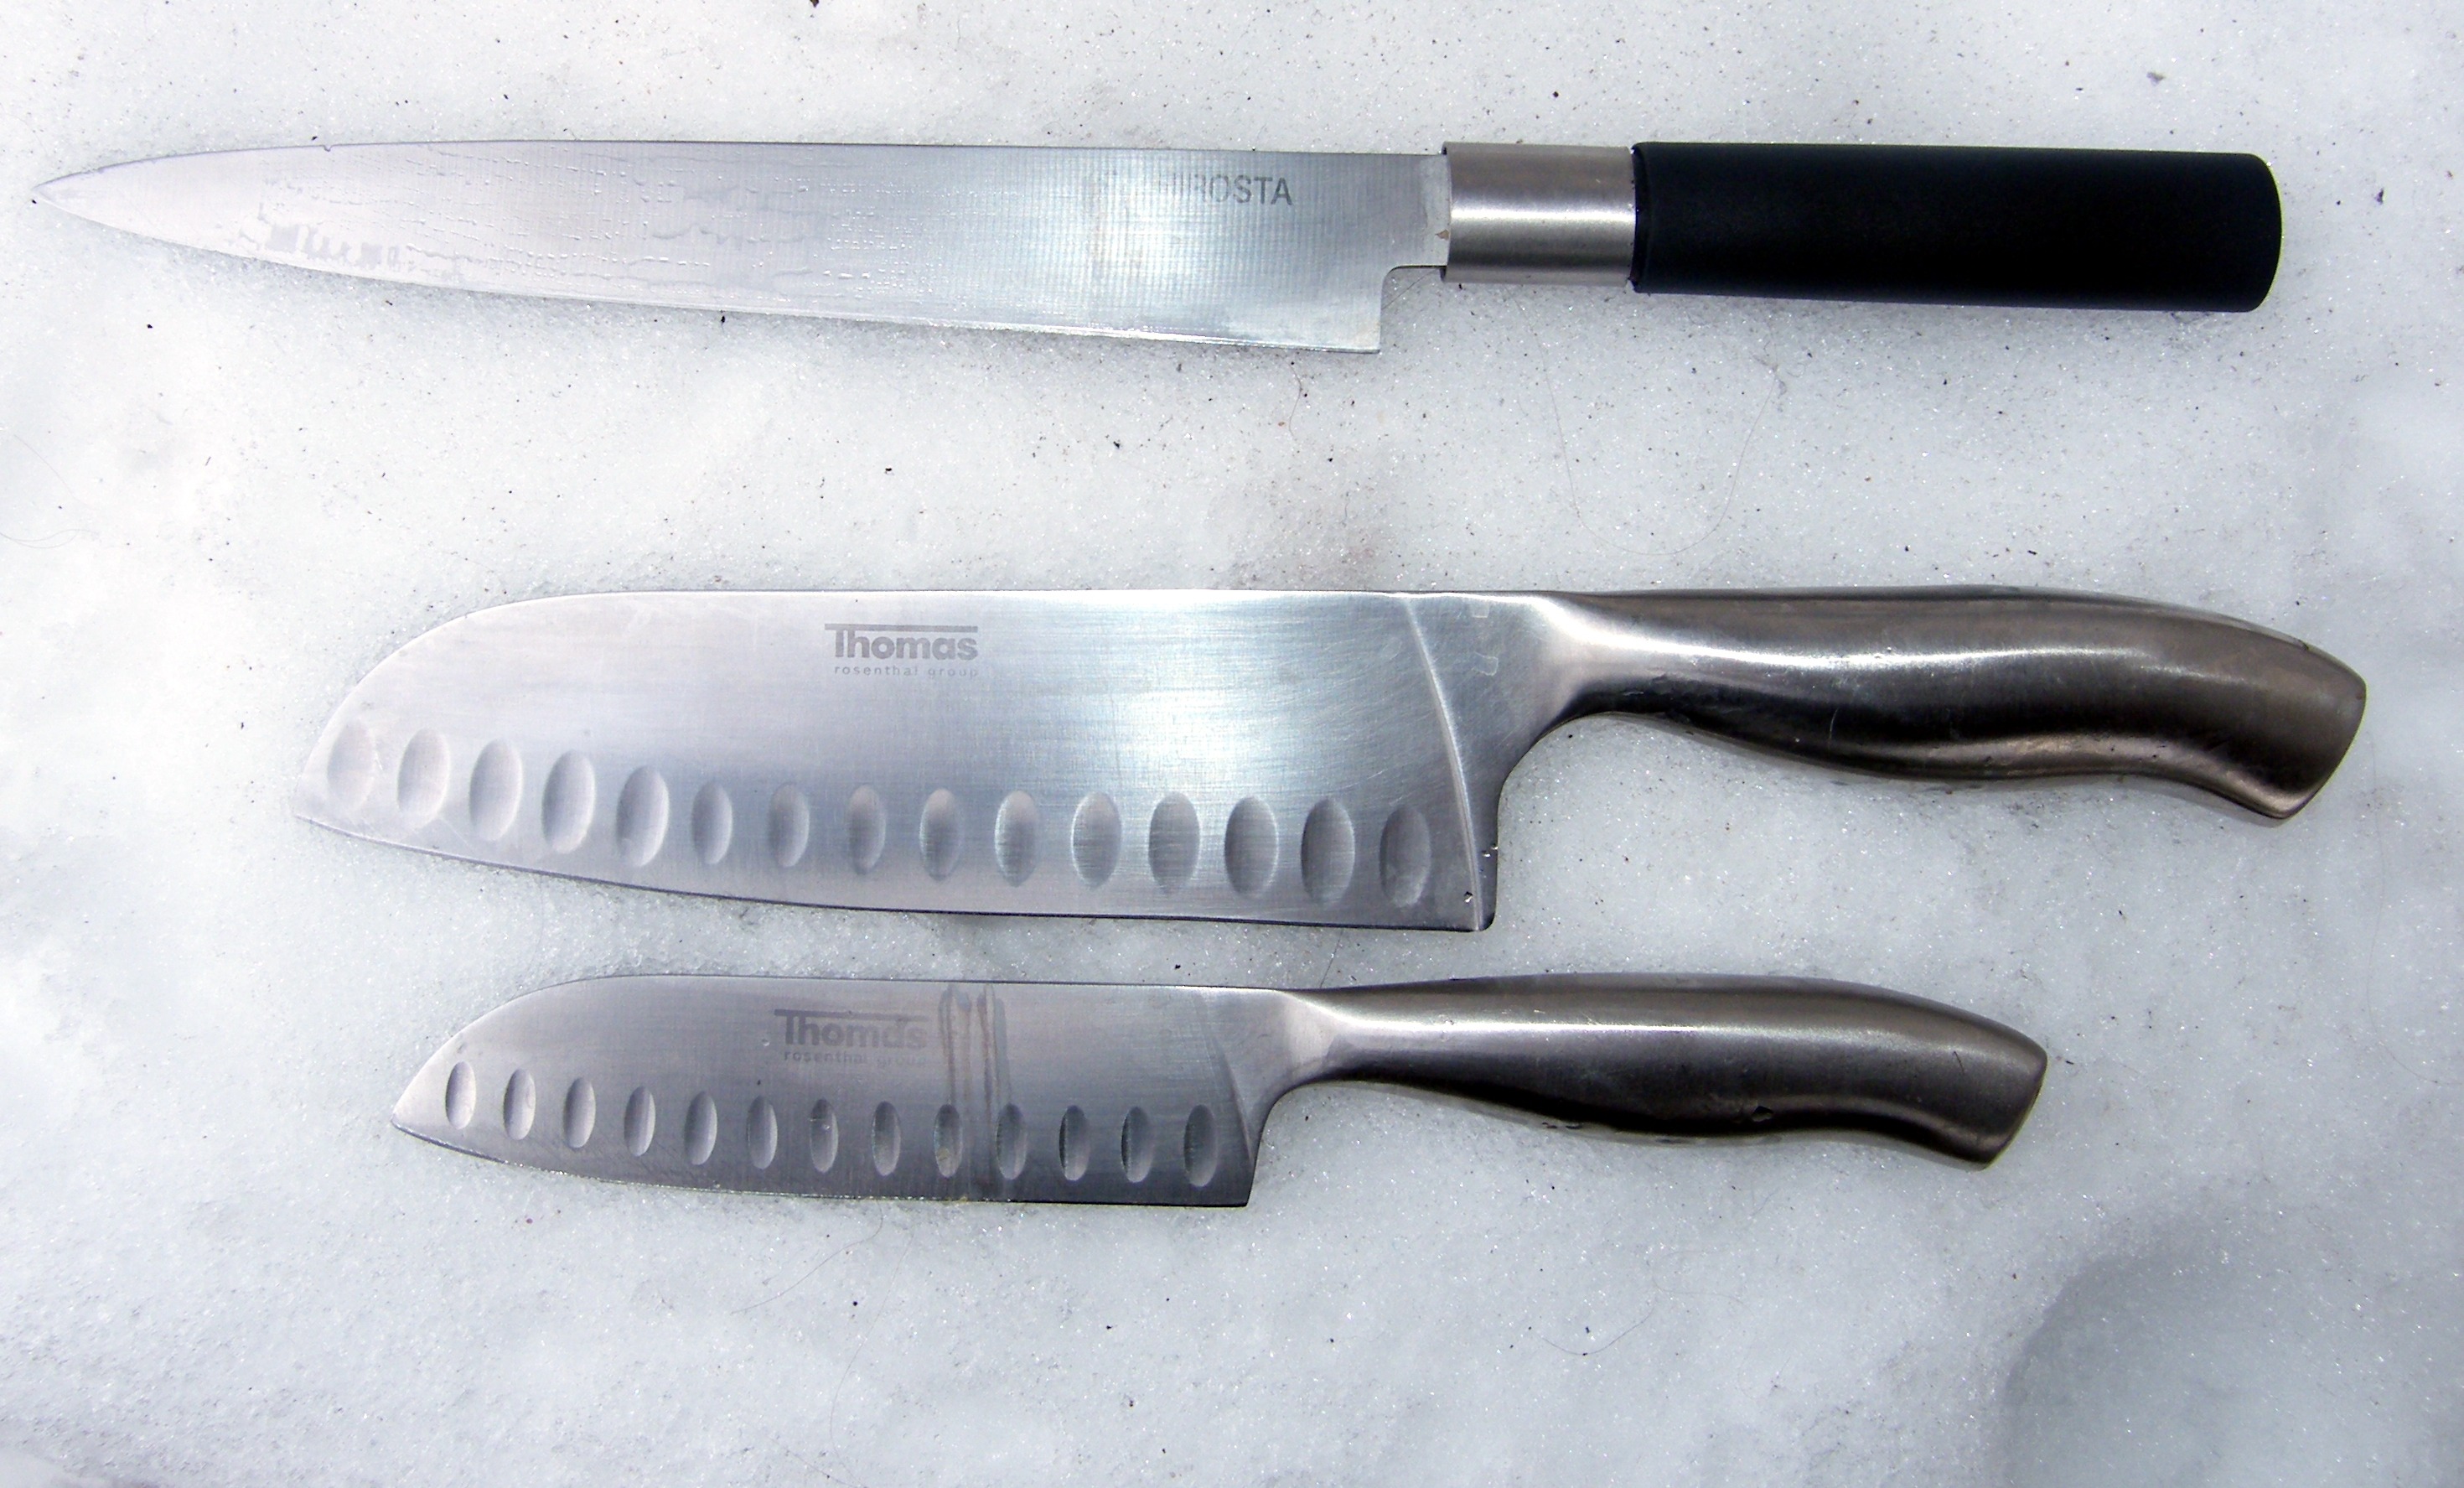
tool, weapon, knife, kitchen knife